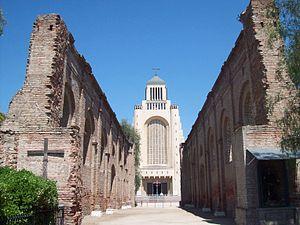
Maipú est une ville du Chili située dans la Région métropolitaine de Santiago et dans la banlieue sud-est de Santiago du Chili. Elle est, avec Puente Alto, l'une des deux communes les plus peuplées du pays.